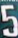
Number: 5